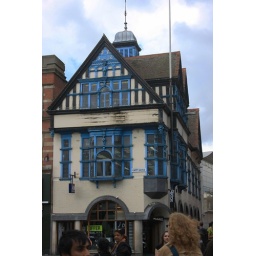
Old building facing the clock tower in Leicester.